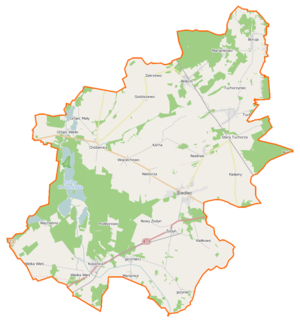
Siedlec est une gmina rurale du powiat de Wolsztyn, Grande-Pologne, dans le centre-ouest de la Pologne. Son siège est le village de Siedlec, qui se situe environ 8 km à l'ouest de Wolsztyn et 69 km au sud-ouest de la capitale régionale Poznań.